Hennie Bosman

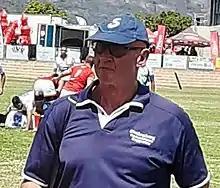
Bosman at a rugby game

Henry (Hennie) Bosman is a South African karate instructor, ex–world karate champion, stunt man and actor. He is sometimes known as Henie Bosman. He owns a karate school in Bellville, Western Cape.